William Broadhead

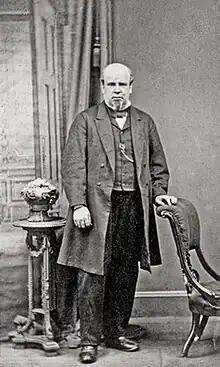
William Broadhead

William Broadhead (September 1815 – 15 March 1879) was a British trade unionist and saw grinder, and instrumental in the Sheffield Outrages.